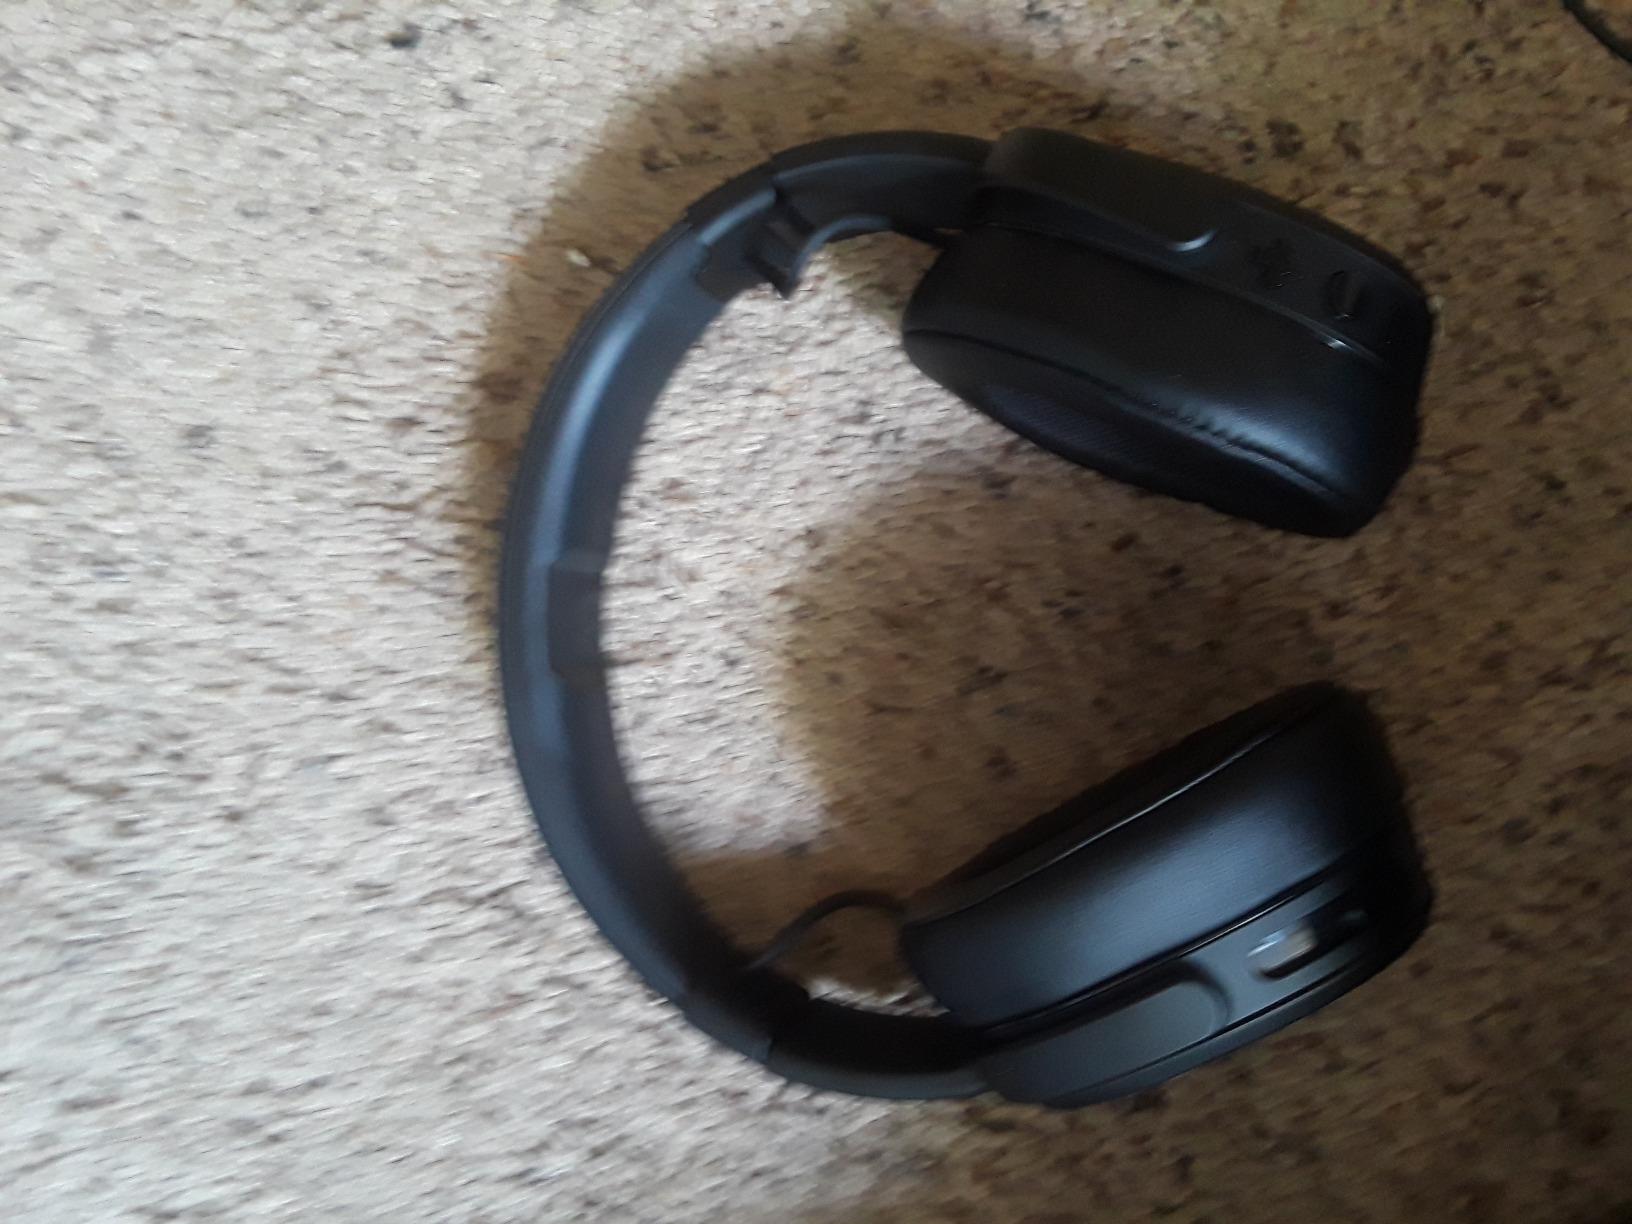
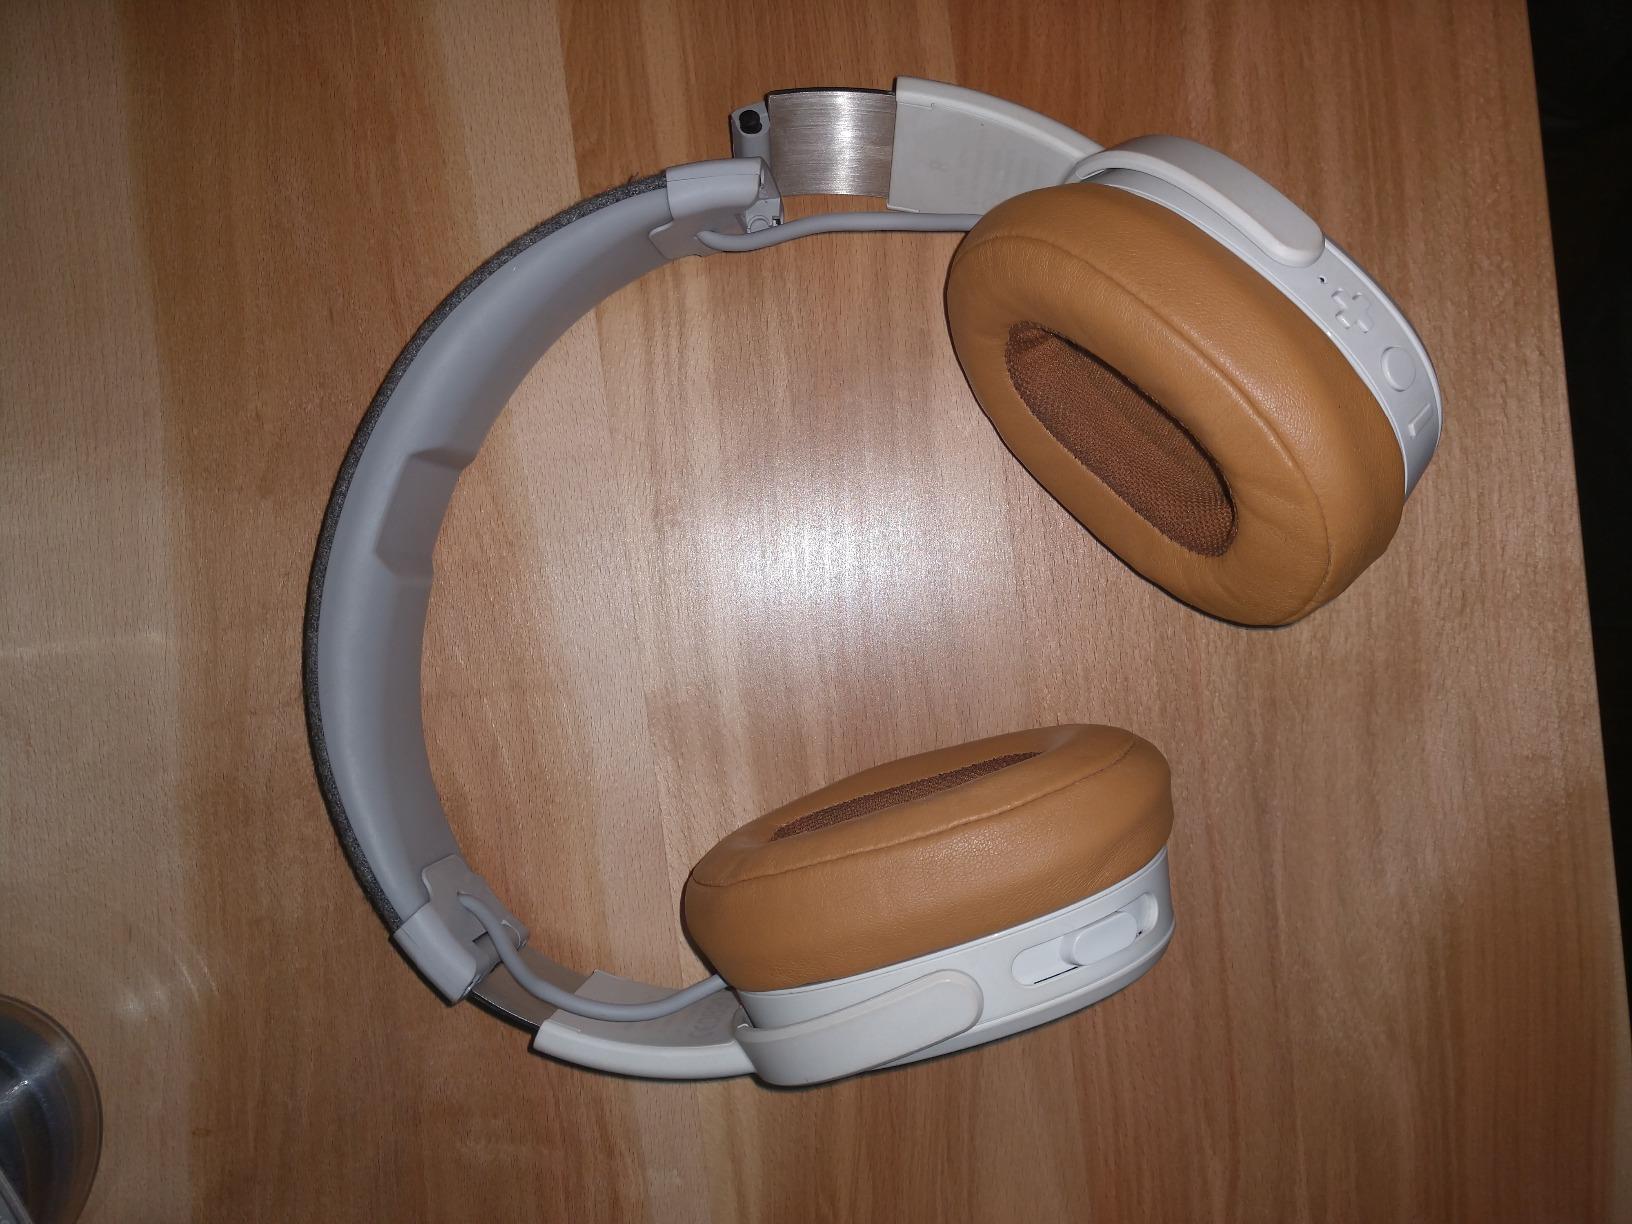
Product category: headphones
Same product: no